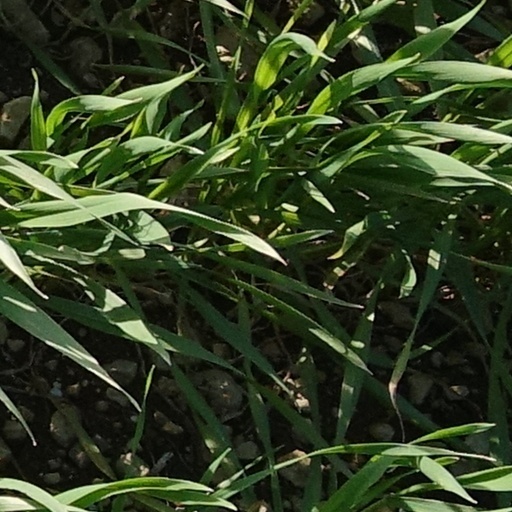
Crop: wheat